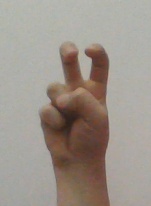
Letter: toot